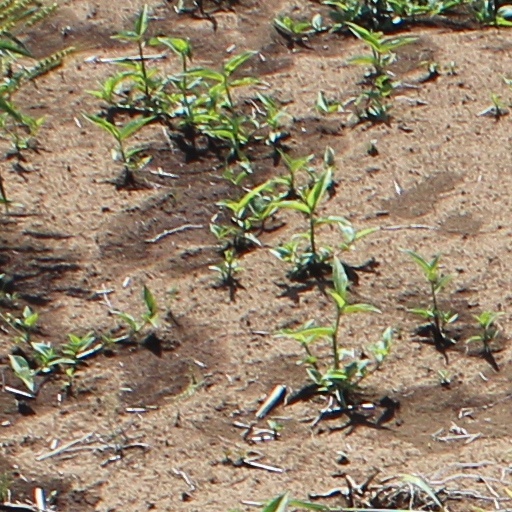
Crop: wheat